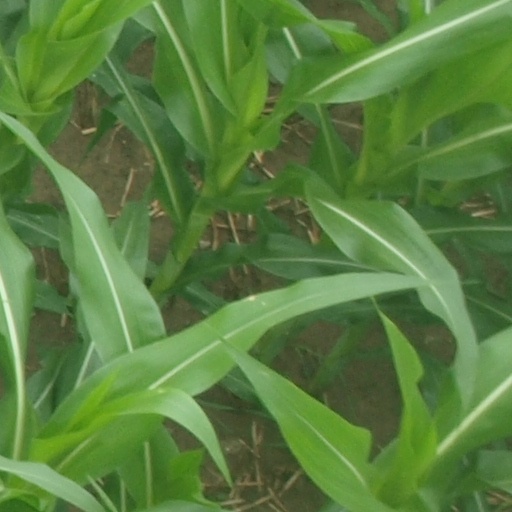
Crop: maize; corn